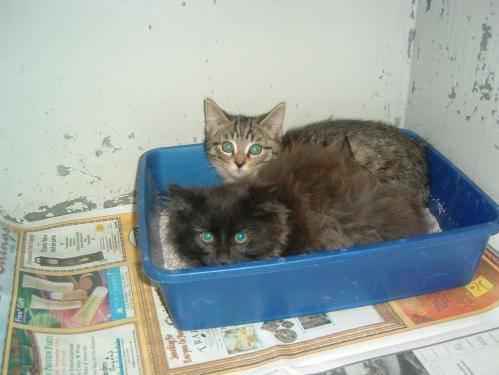
cat